Piazza del Duomo, Milan

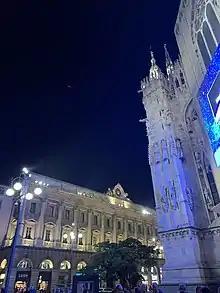
A grand building on Piazza del Duomo at the rear of the cathedral

In the 19th century, architect Giulio Beccaria was hired by Ferdinand I of Austria to redesign the piazza again. Beccaria's main contribution to the urban planning of the area was the construction of the palace that thereafter would serve as the headquarters of the Fabbrica del Duomo, located to the south-east of the cathedral.